Karuvatta

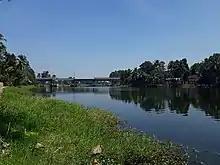
leading channel

. The famous Thotappally spillway is built on this merging point. Pallana Kumaran Asan Smarakam is also near Karuvatta. Mannarashala Nagaraja temple is around 4 kilometers away. Haripad is the nearest town to Karuvatta. Karuvatta is also famous for the Karuvatta Leading Channel Boat Race, an annual snake boat race or "Vallamkali", which is held during the Onam harvest festival. The village of Karuvatta is well known for its communal harmony and its many temples, churches and mosques. The three major temples are Thiruvilanjal Durga Devi Temple, Karuvattakulangara temple and Kaduvankulangara Devi temple. Karuvatta is famous for the legend of the saint Karuvatta Swamikal. An Asramam and a temple were built for Swamikal by his devotees. Sree Narayana Dharma Seva Sangham, Kannukalipalam is known as the second Shivagiri. There are three more 'Guru Mandiram' in Karuvatta. Golok Ashram is famous among spiritual-oriented people.